Willow Bunch, Saskatchewan

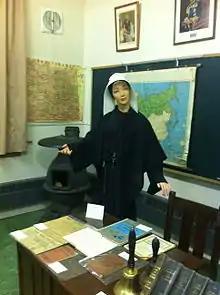
Willow Bunch Museum Mannequin- Sister

For many years there were four grain elevators in Willow Bunch. Saskatchewan Wheat Pool No. 88 A, United Grain Growers (UGG) No. 1 and the McLaughlin Elevator all opened in 1926. McCabe Brothers began operations in 1929. The capacity of each elevator varied between 30,000 and 32,000 bushels. By the early 1980s the elevators began to shut down, following a trend which was seen right across the province and the prairies. The Pool A, McLaughlin (which by then was Pool B) and McCabe Brothers (now UGG No. 2) elevators all closed in 1984. UGG No. 1 would follow in 1999. The final elevator to close was Sask. Pool C, which opened in 1982 with a capacity of 3,670 metric tonnes, ceased operations in 2001. It is now privately owned.